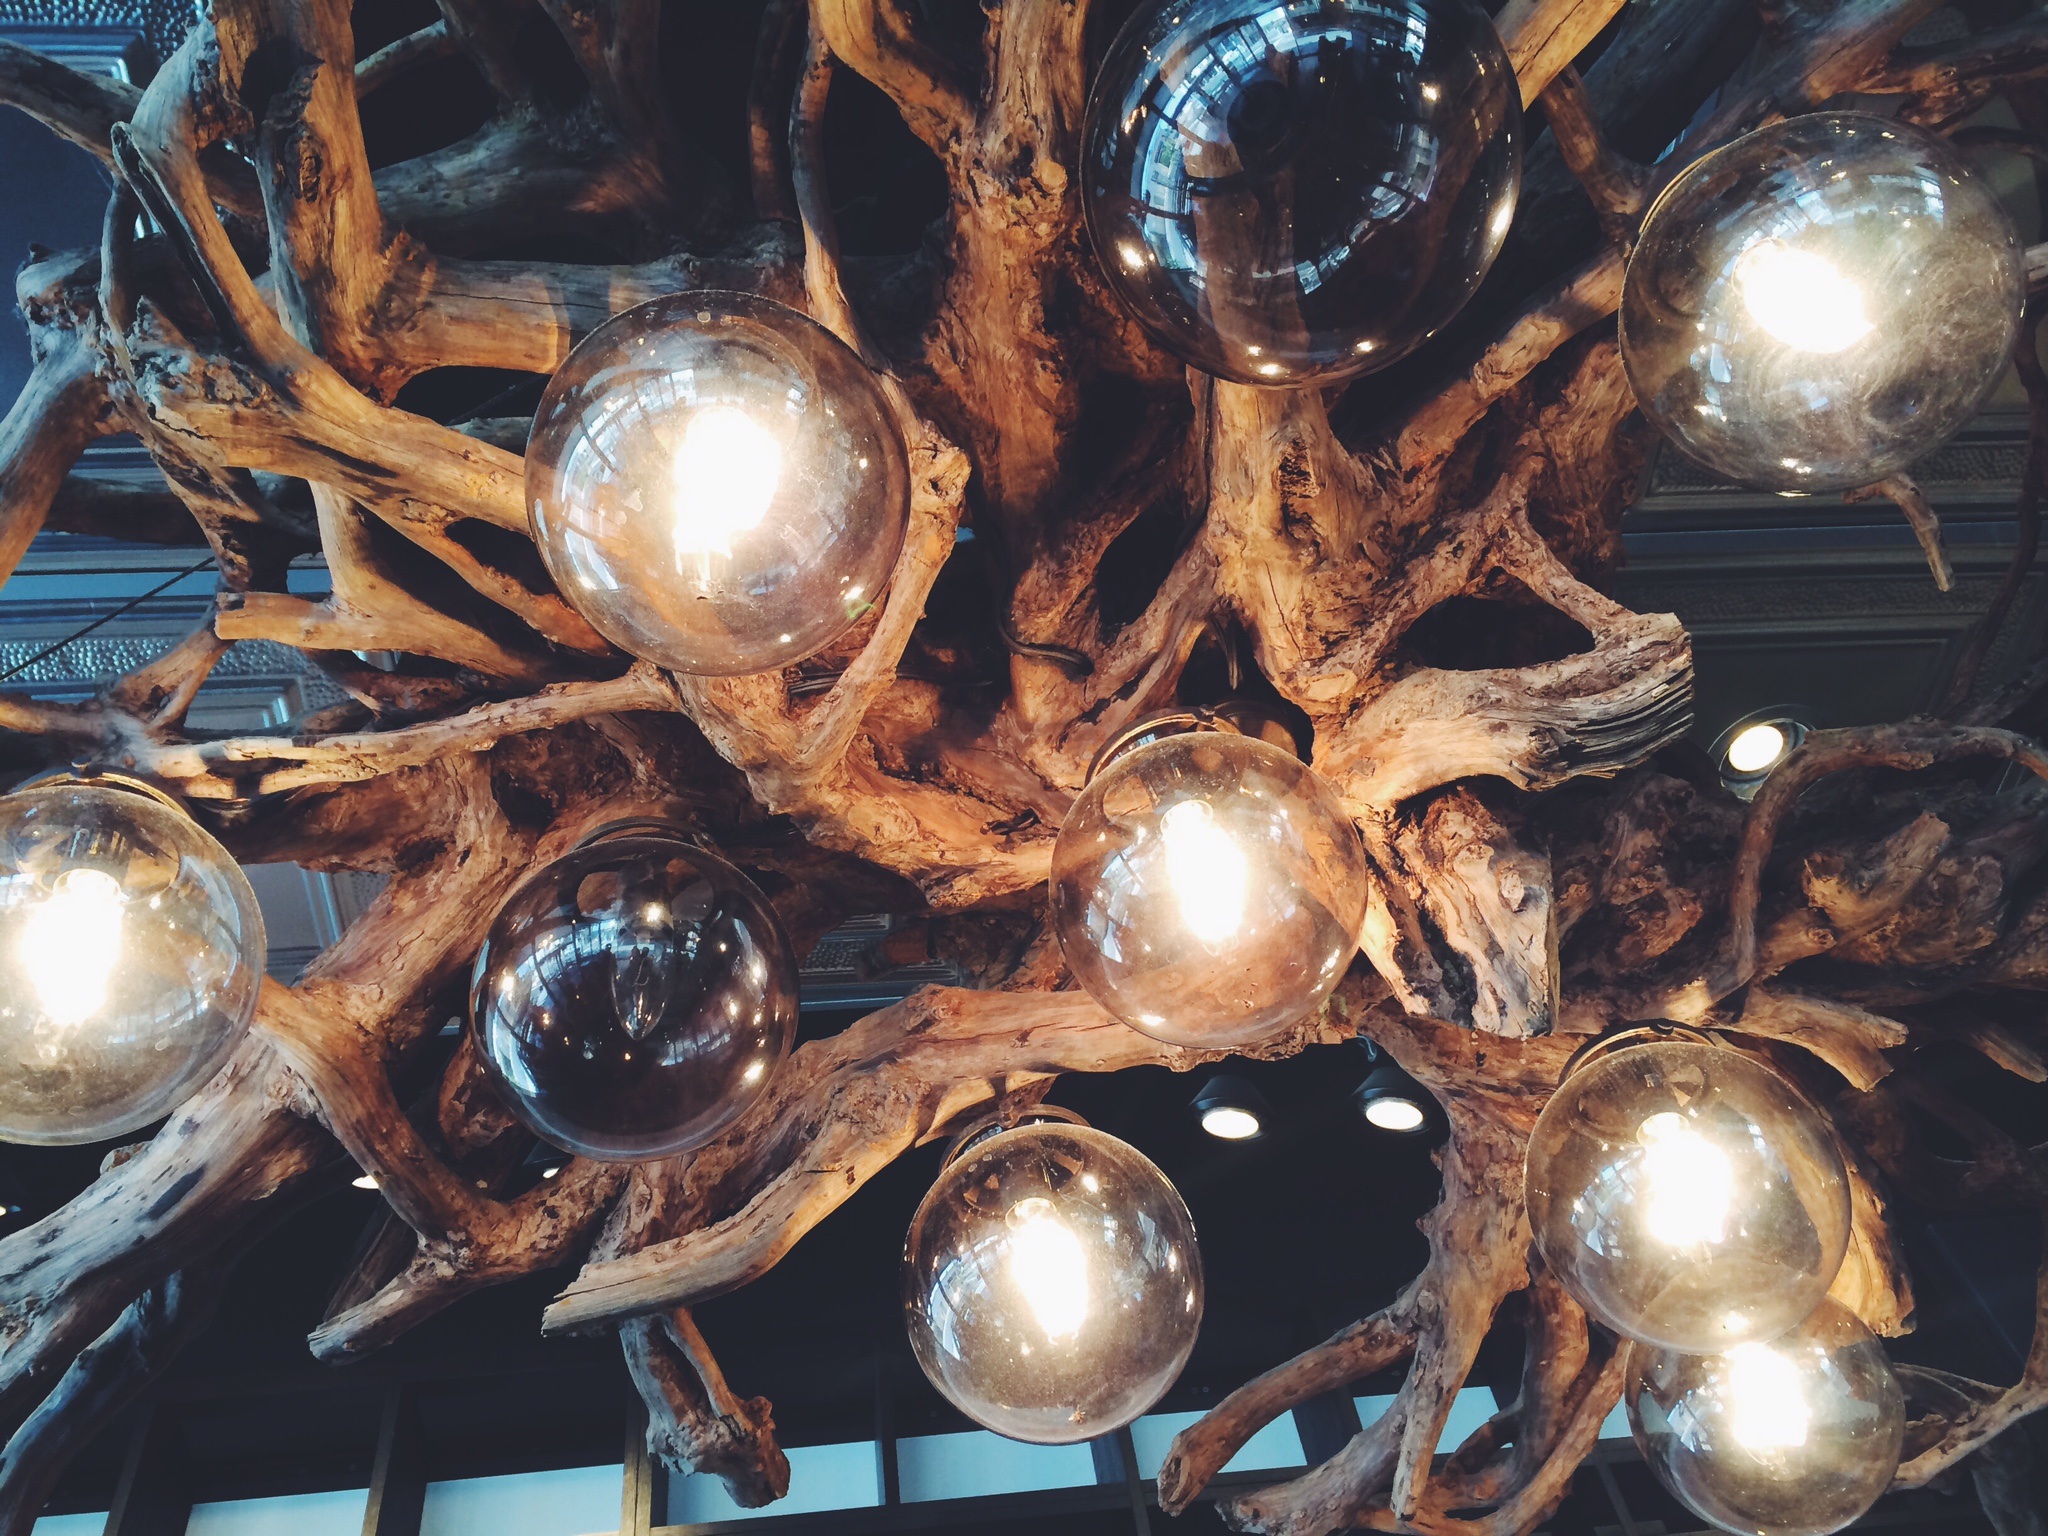
light, lighting, light fixture, chandelier, drums